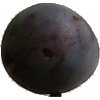
Label: Plum 3